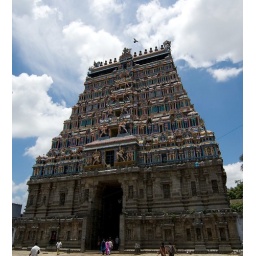
The bird, sky and clouds add some drama towering high above the temple gopuram.